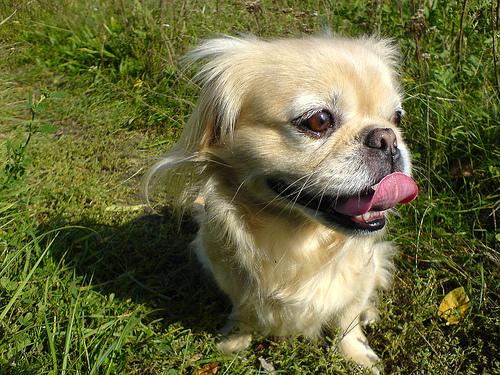
Breed: japanese chin